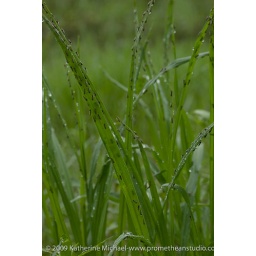
I haven't ID these bugs yet. They were clinging to the long blades of grass by the lake shore by the hundreds.